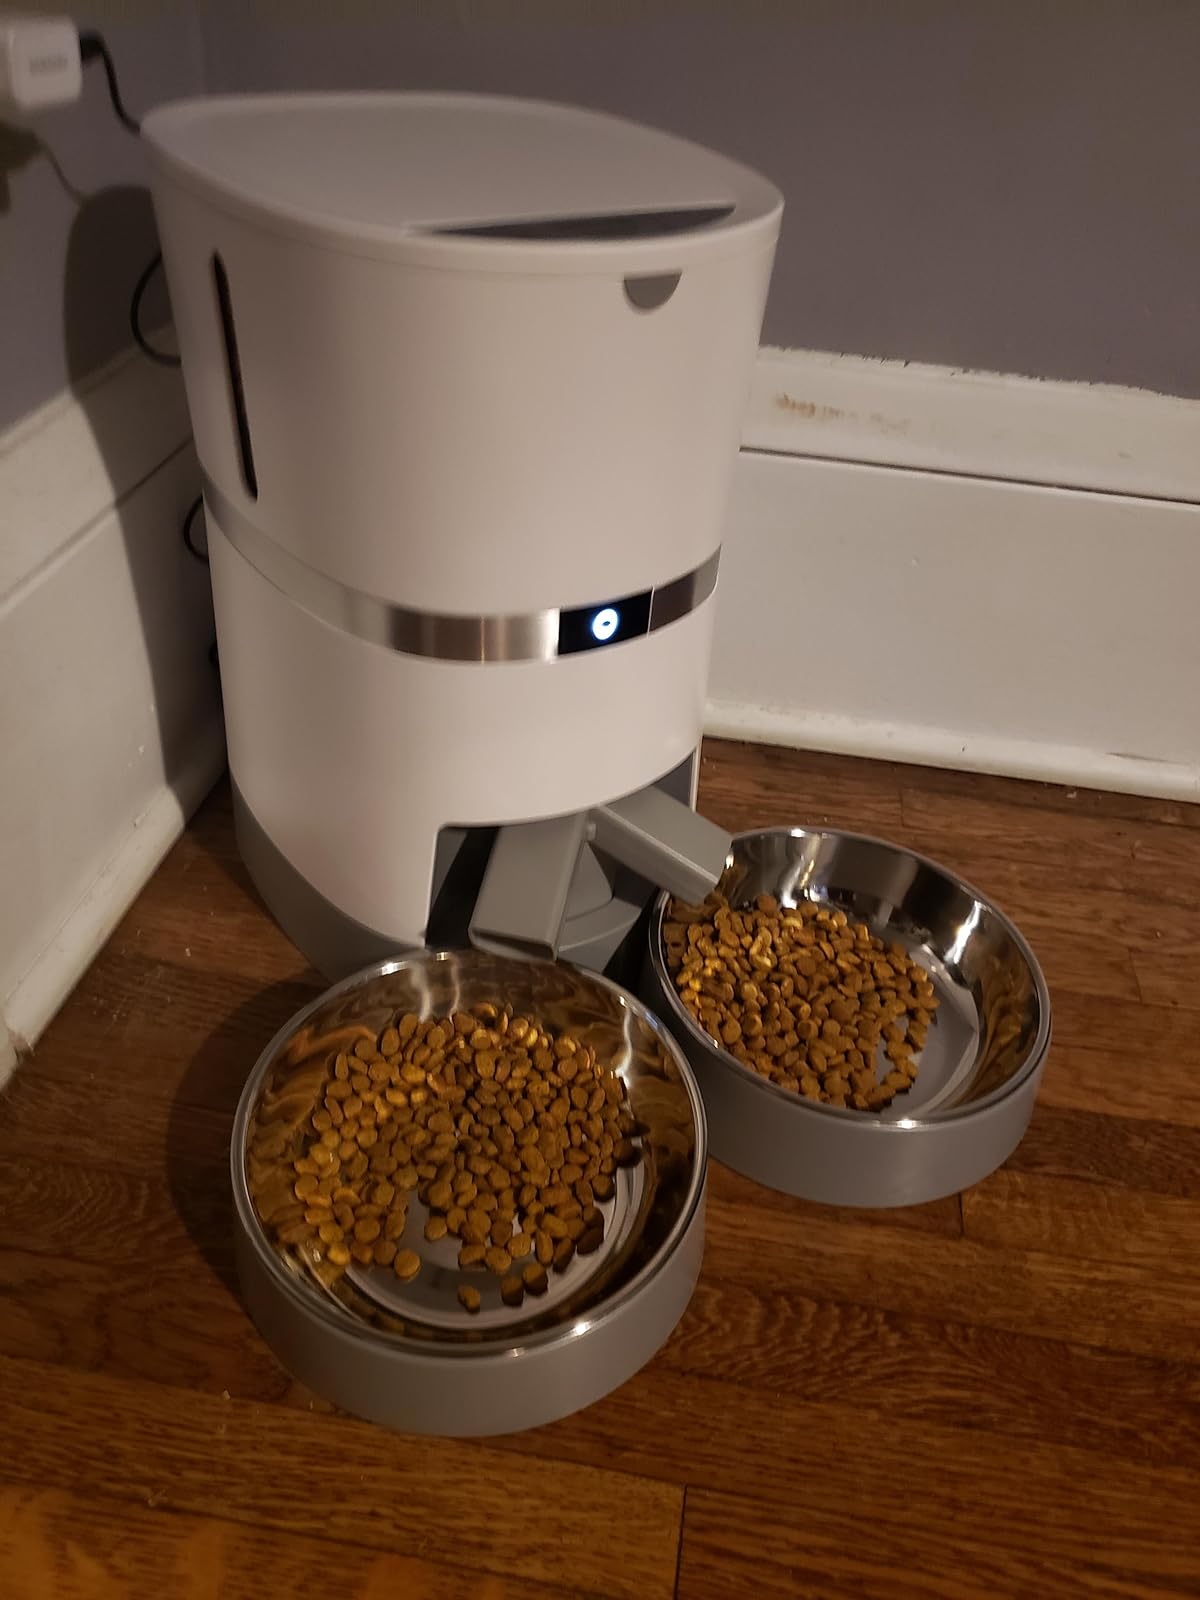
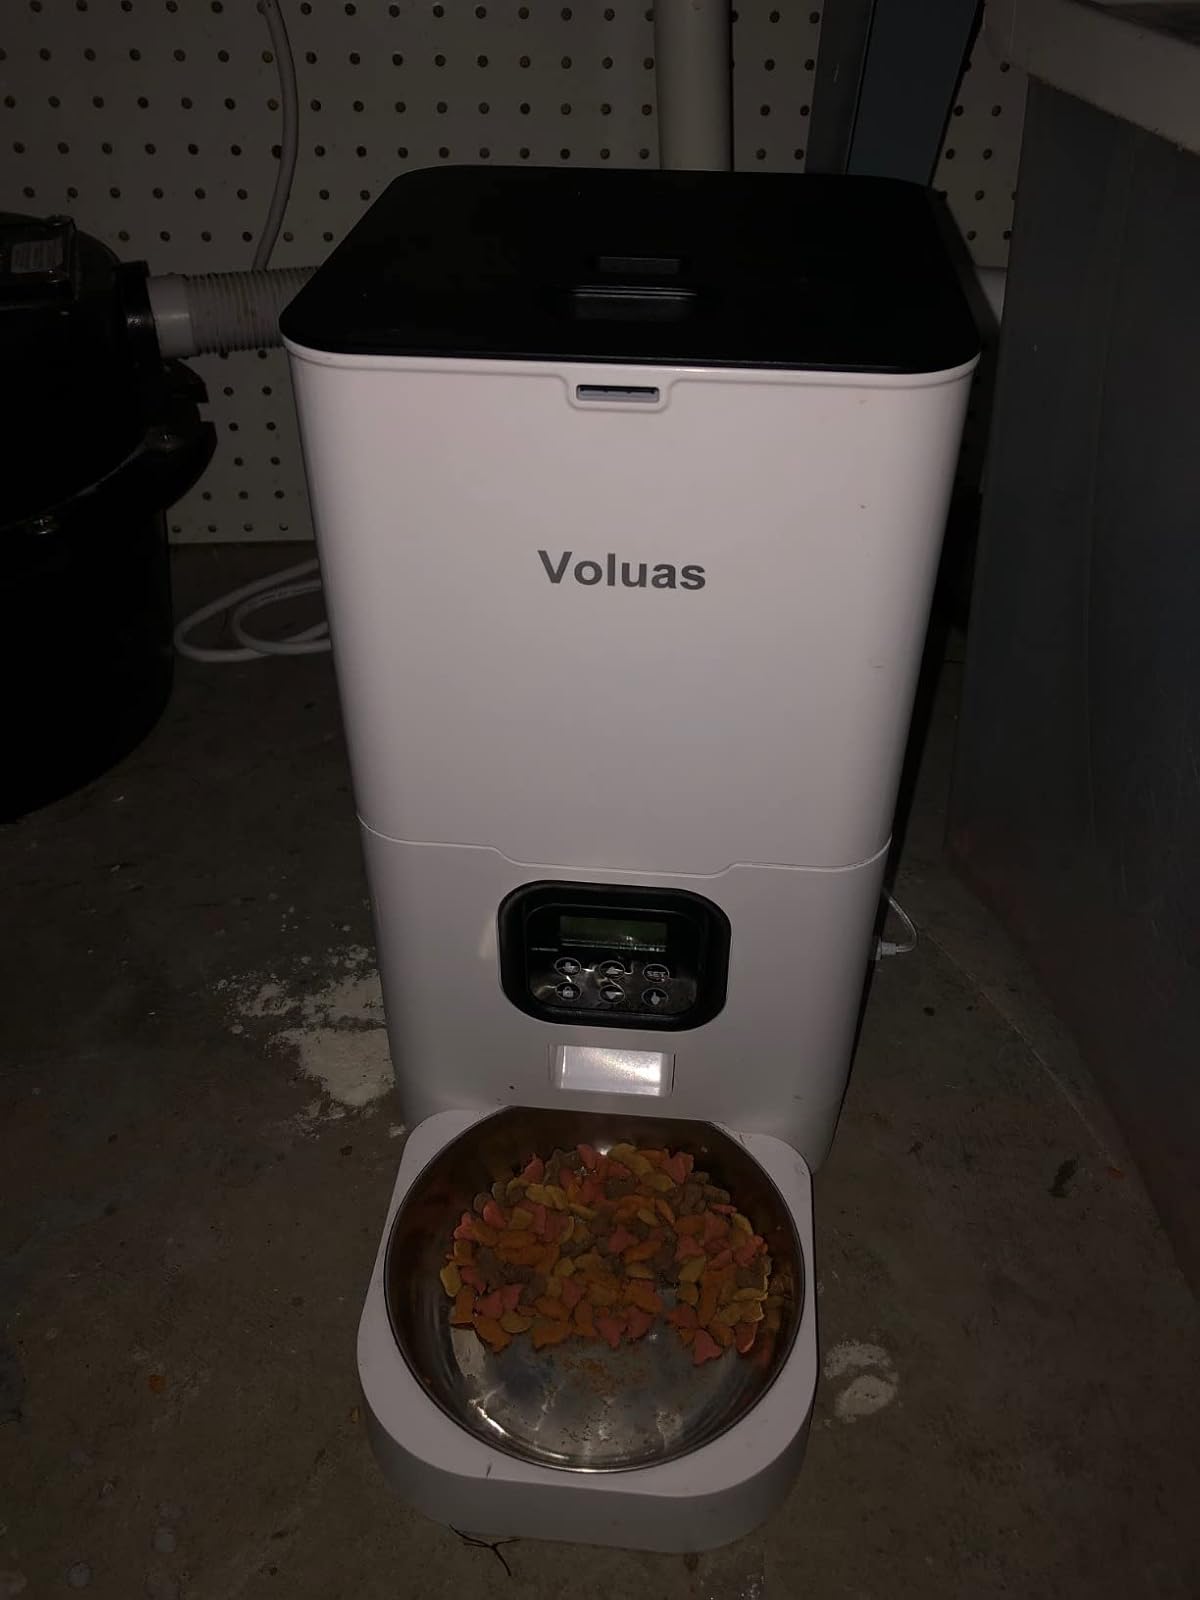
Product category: items_feeder
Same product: no